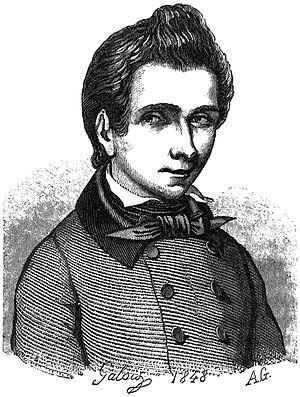
Évariste Galois est un mathématicien français, né le 25 octobre 1811 à Bourg-Égalité et mort le 31 mai 1832 à Paris.